Ukrainian dance

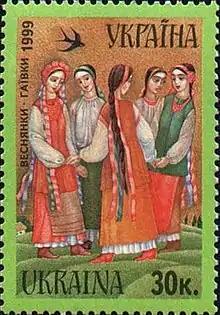
Vesnianka dance on a Ukrainian post stamp

Judging by the figures depicted in motion on Trypillian clay vessels, dance has been performed in the lands of present-day Ukraine since at least the third millennium BC. It has been assumed that up to the introduction of Christianity in Kyivan Rus in 988, dance served a very important ritual function in the lands of present-day Ukraine. Pre-Christian rituals combined dance with music, poetry, and song. A remnant of these ritual dances (translit. "Obryadovi tantsi"; see also Khorovody) which survive in limited form today are the Spring Dances, or Vesnianky, also referred to as "Hahilky, Hayilky, Hayivky, Yahilky," or "Rohulky". Another seasonal event featuring dances was the yearly pre-harvest festival of Kupalo, which to this day remains a favorite theme for Ukrainian choreographers.